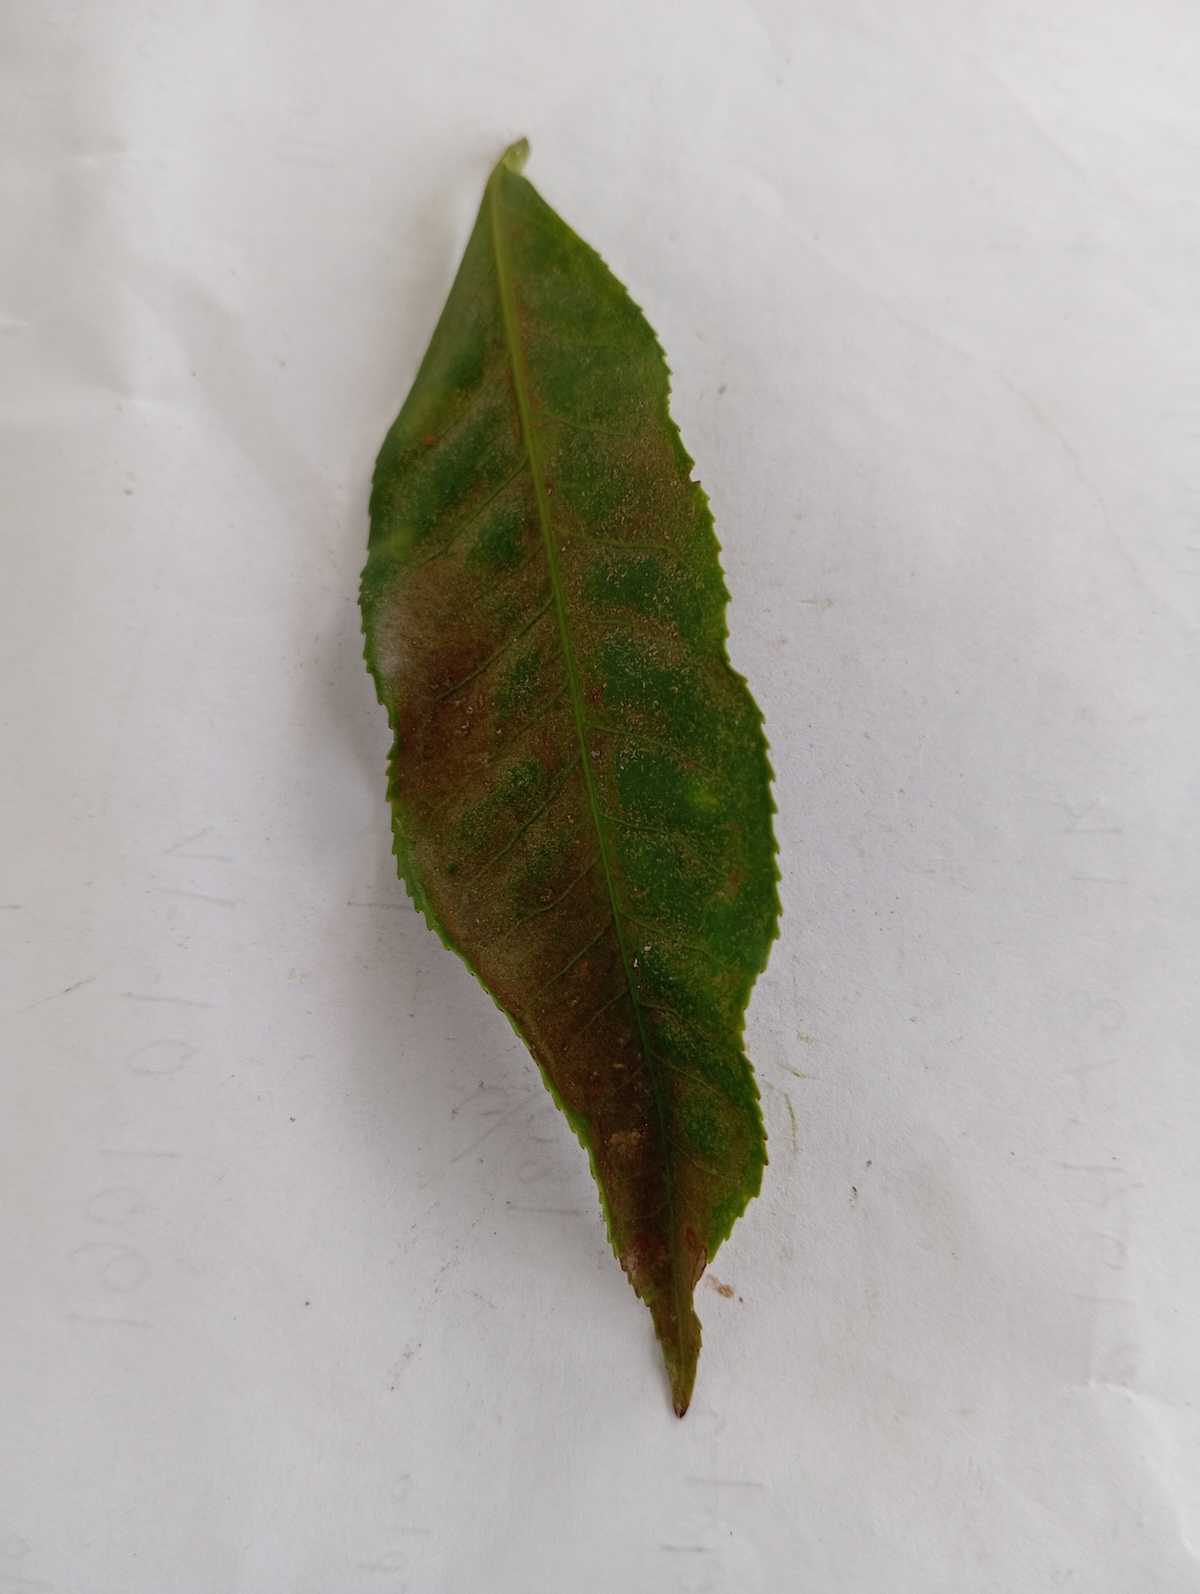
Label: Red spider